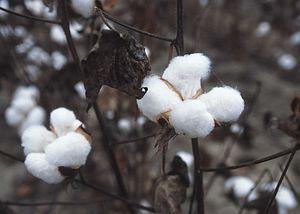
Les origines de la guerre de Sécession sont un ensemble complexe d'éléments historiques, sociaux et économiques qui ont conduit à un conflit de quatre ans — entre 1861 et 1865 — entre le Nord et le Sud des États-Unis.
Le royaume de Wu, connu également sous le nom Sun Wu, est l’un des royaumes de la période des Trois Royaumes en lutte pour le contrôle de la Chine après la chute de la dynastie Han.